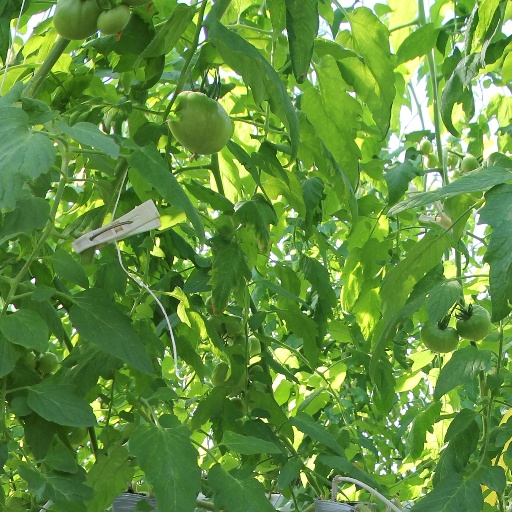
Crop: tomato